Azov Brigade

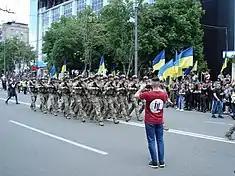

In August 2015, the Ukrainian government pulled all volunteer battalions, including Azov, off the front lines around Mariupol, replacing them with regular military units. The primary base of the regiment became a seaside villa in Urzuf, a village in Donetsk Oblast. On 1 October 2015, the Azov Civil Corps joined the Blockade of Crimea. The action was started by the Mejlis of the Crimean Tatar People on 20 September as a massive traffic obstruction of transport traffic going into Crimea to protest the Russian annexation of Crimea. The Azov Regiment and the Right Sector's Ukrainian Volunteer Corps paramilitaries helped provide security for the activists.